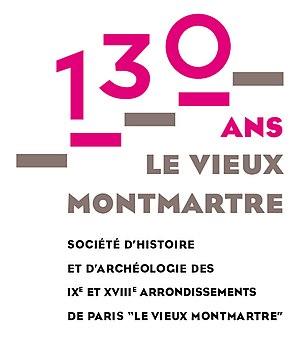
Logo 130 ans
La Société d’histoire et d’archéologie des IXᵉ et XVIIIᵉ arrondissements — Le Vieux Montmartre est une société savante fondée à Paris en 1886, reconnue d'utilité publique en 1967.